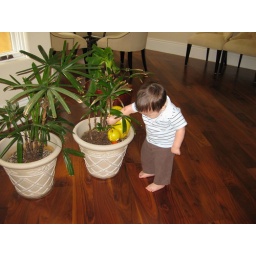
daddy bought this for him this weekend at the wooden horse toy store in los gatos